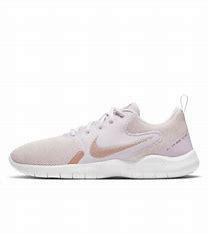
Brand: Nike
Model: Flex Experience Run 10